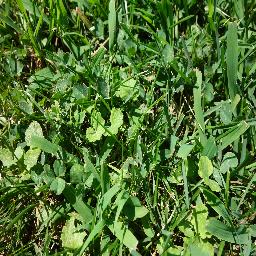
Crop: cherry
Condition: (including_sour)_healthy